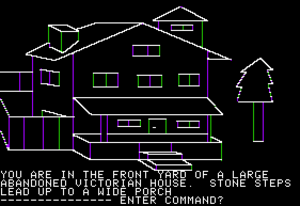
Sierra Entertainment est une société de développement et d'édition de jeux vidéo américaine. Elle a été fondée sous le nom de On-Line Systems en 1979 par Ken et Roberta Williams qui, après avoir découvert le jeu Adventure, souhaitent créer leur propre aventure interactive. En 1980, ils publient ainsi Mystery House, qui est considéré comme le premier jeu d’aventure graphique, qui se vend à plus de 10 000 exemplaires. Encouragé par ce succès, le couple produit plusieurs jeux d’aventures ou d’action sous les labels SierraVenture et SierraVision puis, en 1982, ils renomment leur société Sierra On-Line dont le nom devient rapidement associé avec les jeux d’aventures. Le studio se focalise au départ uniquement sur le développement de titres destiné à l’Apple II mais son succès attire les investisseurs et le studio commence en 1982 à développer des jeux sur consoles. L’entreprise subit cependant de plein fouet les effets du krach de 1983 qui la met dans une situation financière délicate.
Mystery House est un jeu d'aventure conçu et écrit en 1980 par Roberta Williams, programmé par son mari Ken Williams, Mystery House est le premier jeu d'aventure graphique de l'histoire des jeux vidéo. Il n'avait cependant ni son, ni couleur, ni animation, mais les graphismes en deux dimensions ont créé une révolution dans le genre. Auparavant les jeux d'aventure n'était qu'en mode texte.
Dans l'univers du jeu vidéo, le jeu d'aventure graphique est appelé ainsi par opposition aux jeux d'aventure textuelle. Les jeux de type « point and click » font partie de cette famille de jeux vidéo.